William Keene

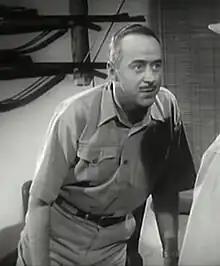
Keene in "Tarzan and the Trappers" (1958)

William Joseph Keene (August 4, 1915 – May 23, 1992) was an American radio and television actor who appeared on several popular television shows more than one separate occasion as a different character.